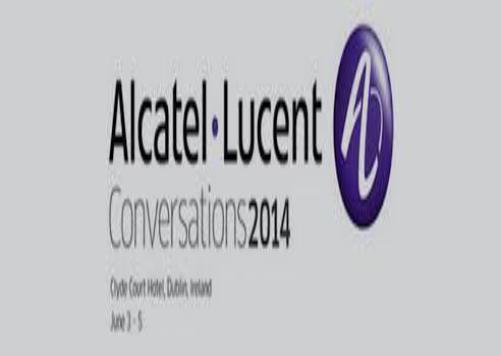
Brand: Alcatel-2
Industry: Electronic